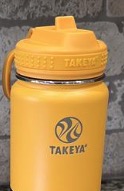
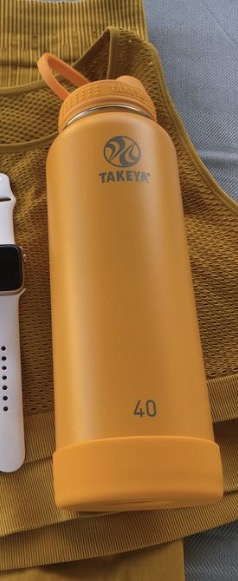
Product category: misc
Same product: yes